Okęcie Airport incident

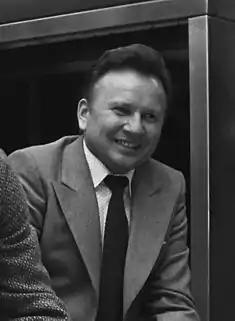
A smiling man in a suit and tie

Among the journalists at the airport were Jacek Gucwa of Polish Television, Bogdan Chruścicki of Polish Radio, and Remigiusz Hetman of the weekly football journal "Piłka Nożna". News about the incident quickly spread across the country, partly because of Terlecki's outlandish actions in the reporters' presence. Iwan later reflected that Terlecki had "made so much commotion it was impossible to sweep everything under the carpet". Boniek corroborates this version of events: "Terlecki was massively to blame. He brought Młynarczyk to the airport in his own car, then pulled the plug powering a TV camera out of the wall." Grzegorz Majchrzak, a historian of the Polish Institute of National Remembrance, questions Boniek's words, positing that he might have distorted events in an attempt to distance himself from Terlecki.